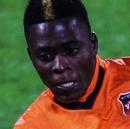
Age: 23